Momo (company)

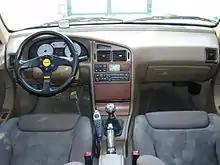
Momo accessories installed in a 2005 Peugeot Pars ELX

MOMO's product range includes consumer accessories such as steering wheels, shift knobs, alloy wheels, and tires through to race equipment such as racing suits and helmets. MOMO airbagged steering wheels have become standard accessories on some regional Subaru and Mitsubishi performance cars. MOMO steering wheels were standard features in the UMM Alter II from 1987 to 1991. MOMO has also designed a steering wheel for computer peripheral company Logitech (called the Logitech MOMO), to be used as a video game controller. Thomas Superwheel controllers (a brand of high-quality, premium priced controllers) also feature the MOMO name. Also watches, eyewear, fragrances, clothing, accessories, etc. are made by brand MOMO DESIGN.